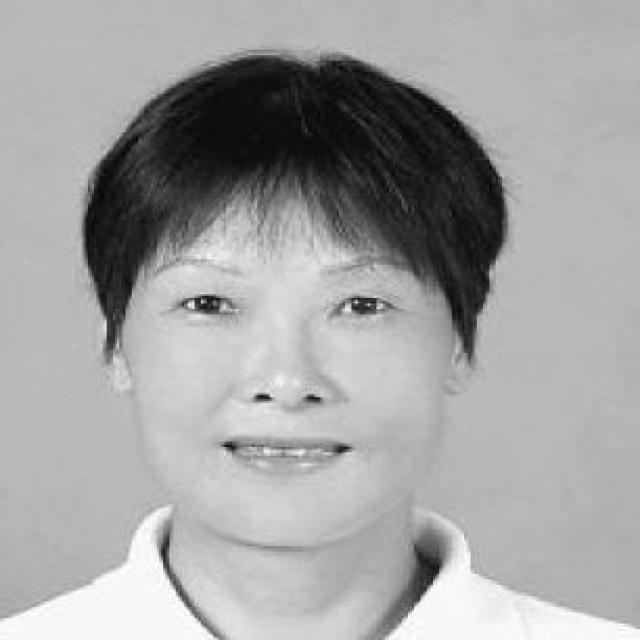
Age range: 45-64